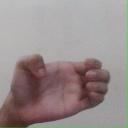
अक्षर: ख